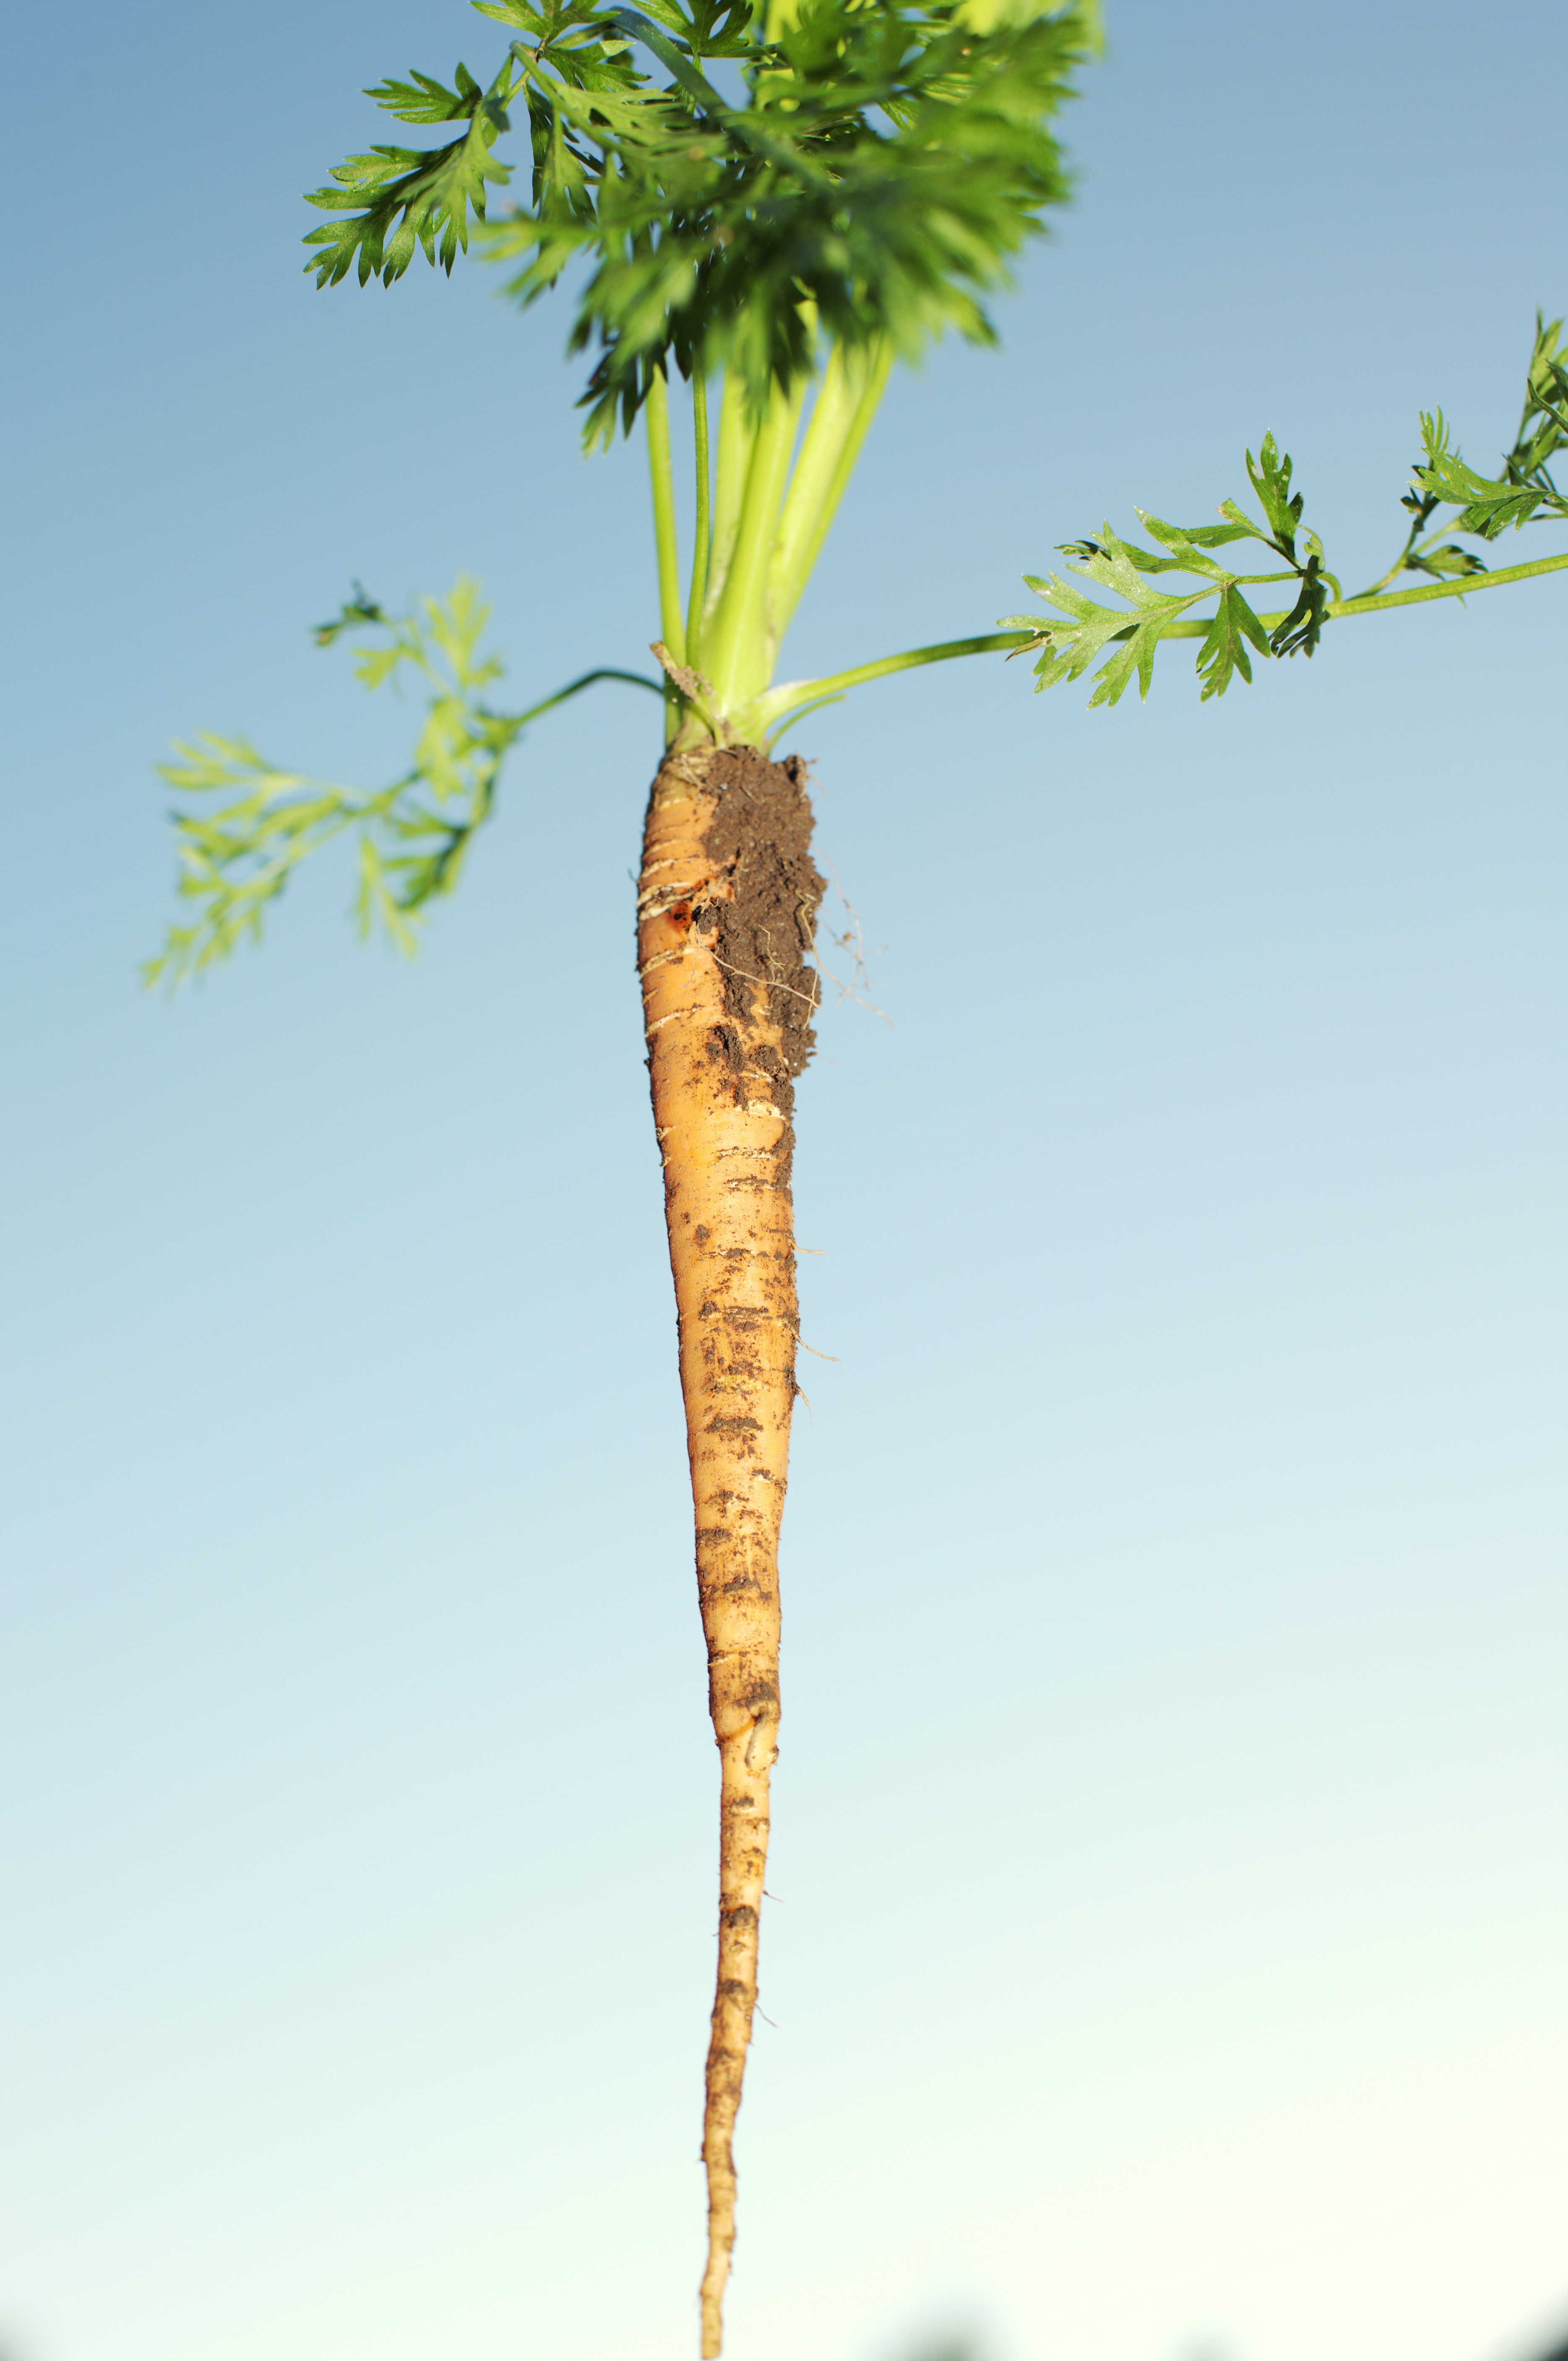
tree, branch, plant, field, ground, leaf, flower, feed, food, green, harvest, produce, dirt, macro, autumn, botany, yellow, agriculture, garden, healthy, close, flora, carrot, eco, root, farmer, focus, earth, nutrition, gardening, vegetables, germany, production, harvesting, daucus, carota, bauer, turnip, harvested, carrots, oblique, root vegetables, gardener, arable, flowering plant, arable land, carotene, mario, carrot juice, beta carotene bio, biogem se, harvest helper, vegetable grower, carrot vegetable, mini job, grass family, plant stem, woody plant, land plant, arecales, palm family